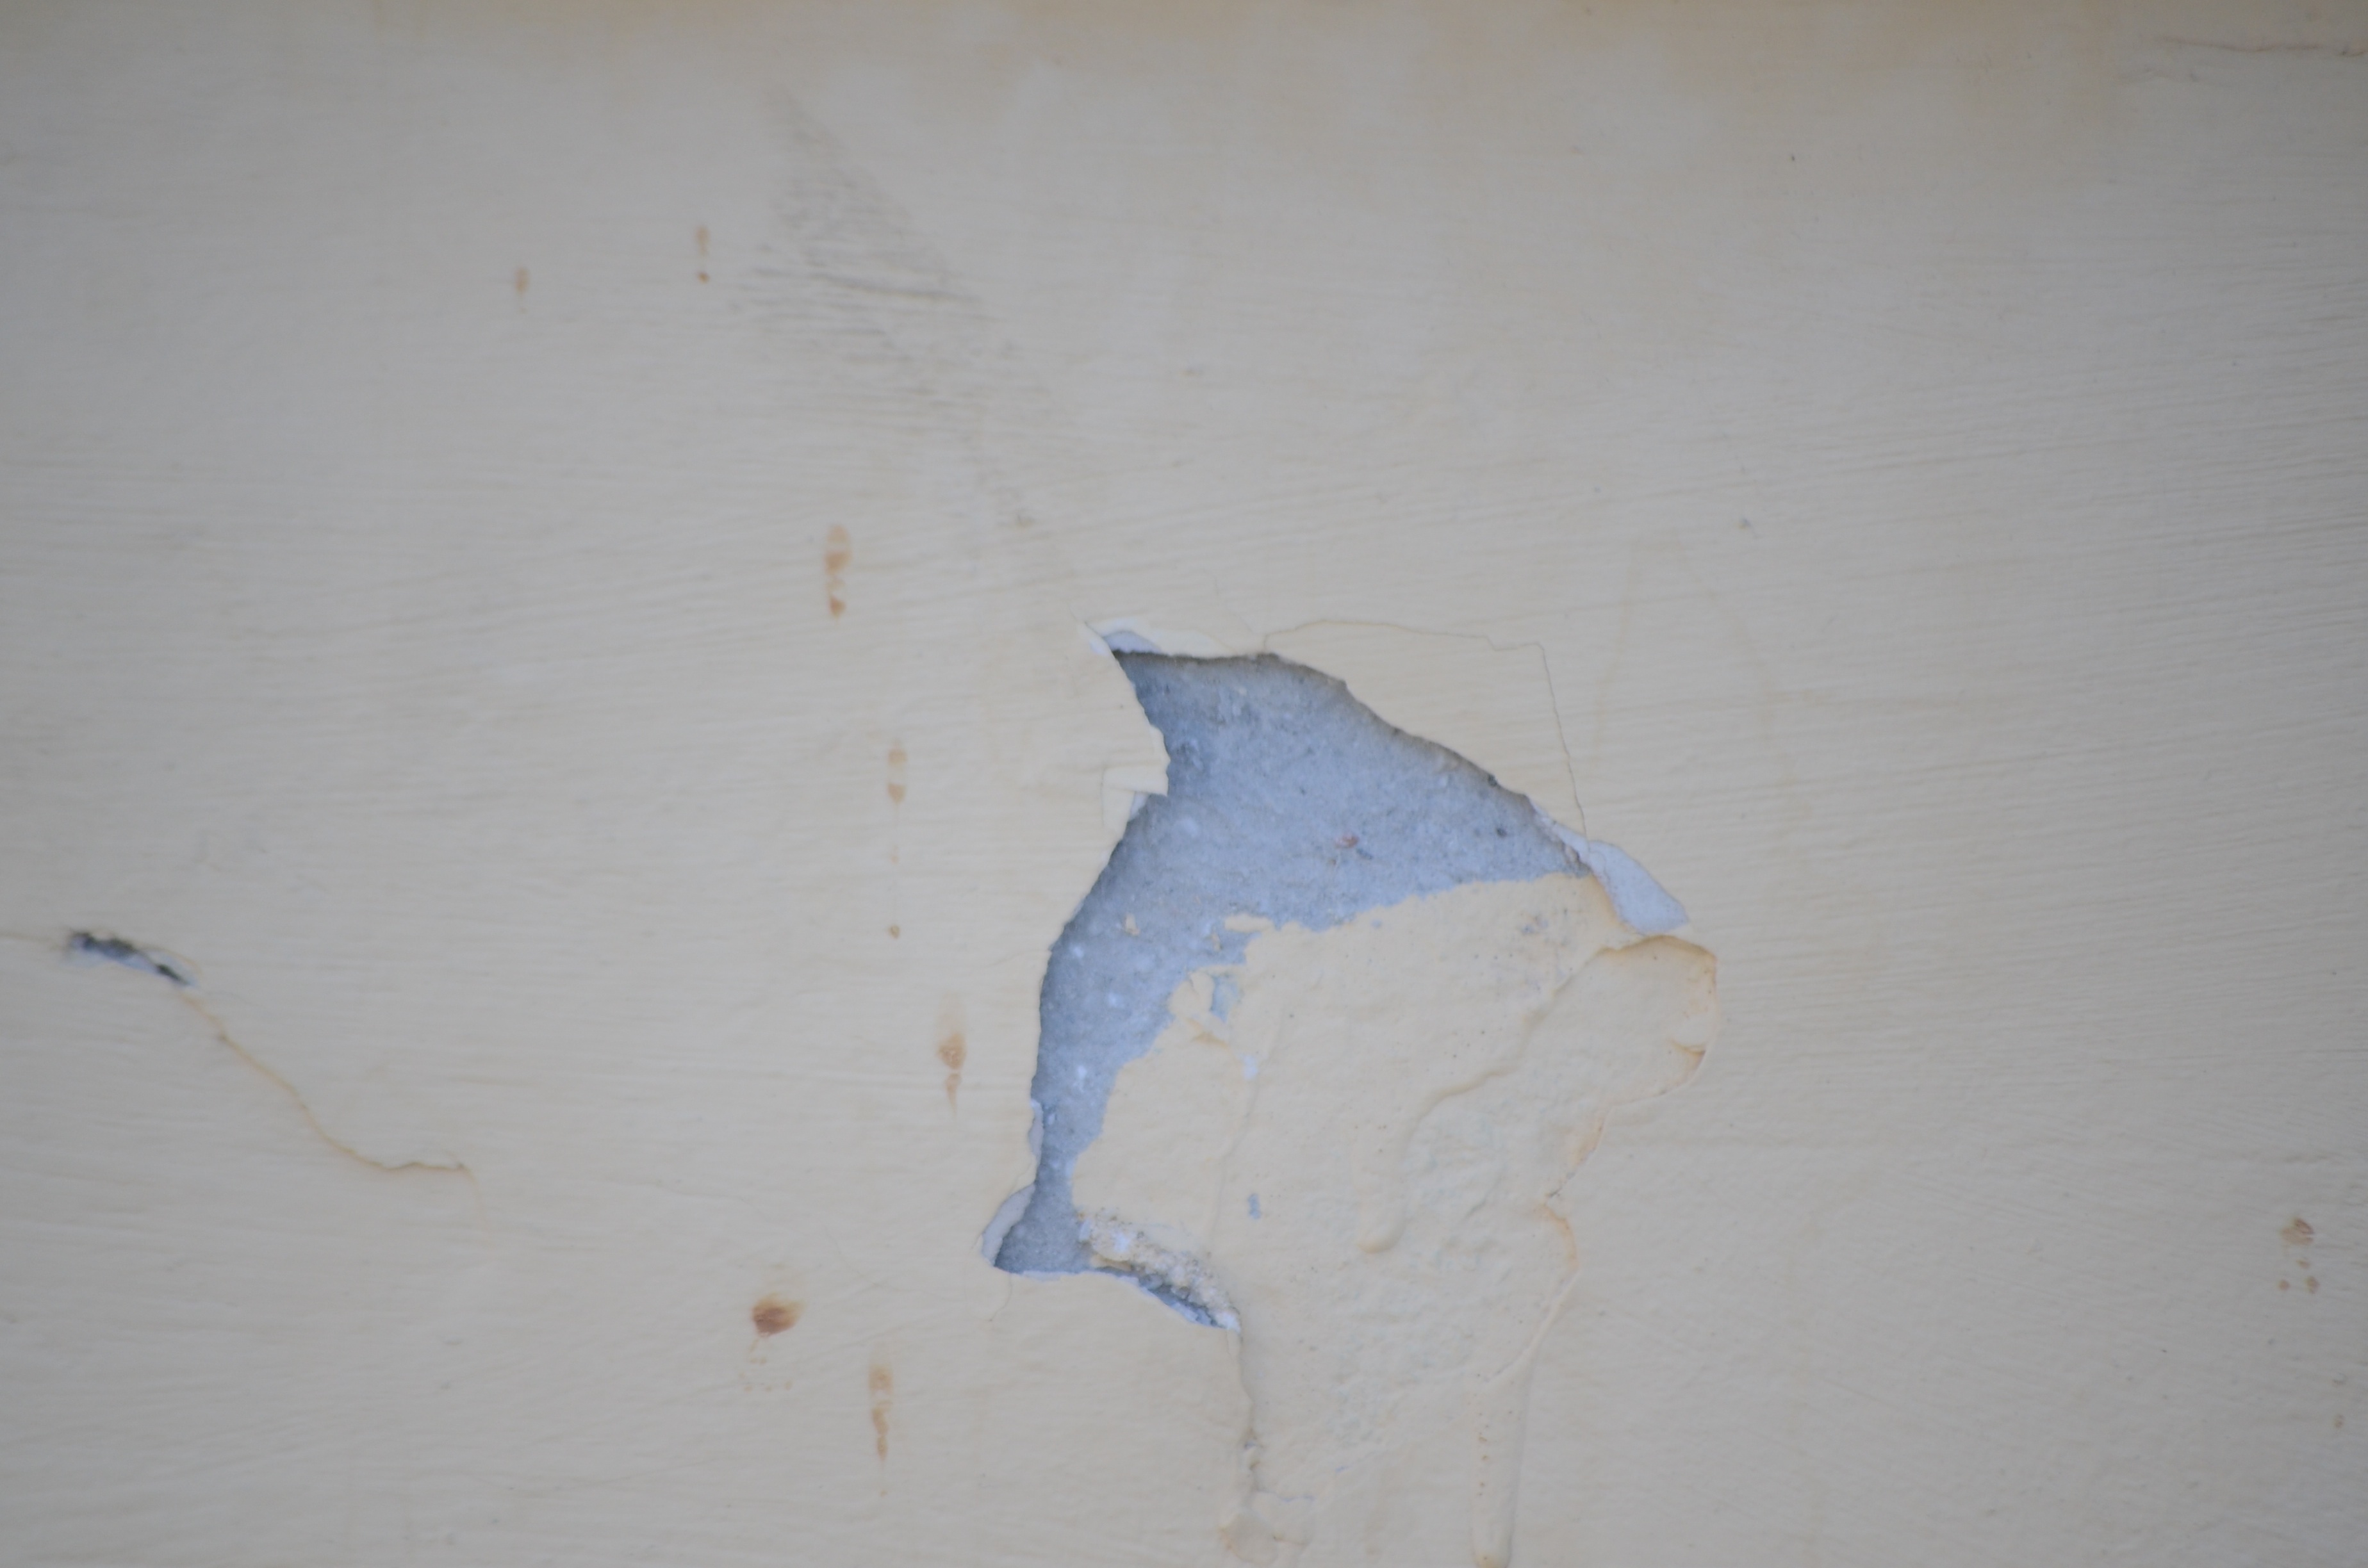
hand, white, wall, paint, blue, material, painting, art, sketch, drawing, shape, plaster, acrylic paint, figure drawing